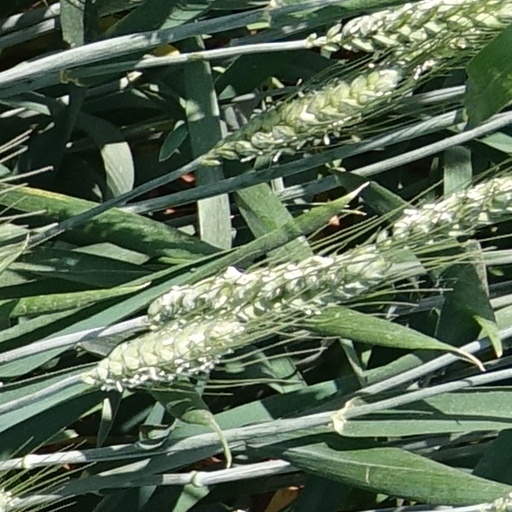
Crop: wheat